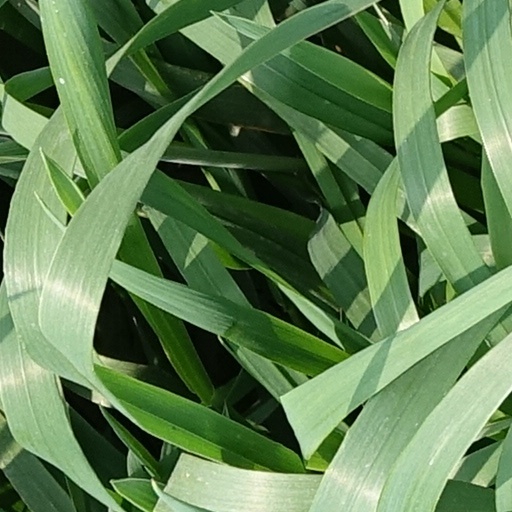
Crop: wheat